George Washington University Law School

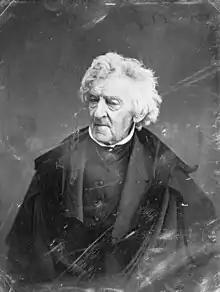
William Cranch, the first professor of the Law School and chief justice of the Circuit Court for the District of Columbia.

The school was accredited by the American Bar Association in 1923.